2010 Canadian Grand Prix

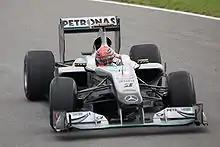
Michael Schumacher qualified in thirteenth position.

At the third and final session all eyes were on Lewis Hamilton as he had set the fastest time in both qualifying sessions. But it was Mark Webber who grabbed the lead early on. The teams were running different tyres, making the results unpredictable. On the very last lap, Hamilton snatched the pole from Webber who could not answer. With Hamilton ending Red Bull's run of pole positions after seven races, Webber was set to start second right in front of his teammate Sebastian Vettel. Fernando Alonso was fourth, Jenson Button fifth followed by Vitantonio Liuzzi, who qualified at a career-best sixth; Felipe Massa, Robert Kubica, Adrian Sutil and Nico Rosberg completed the top ten.